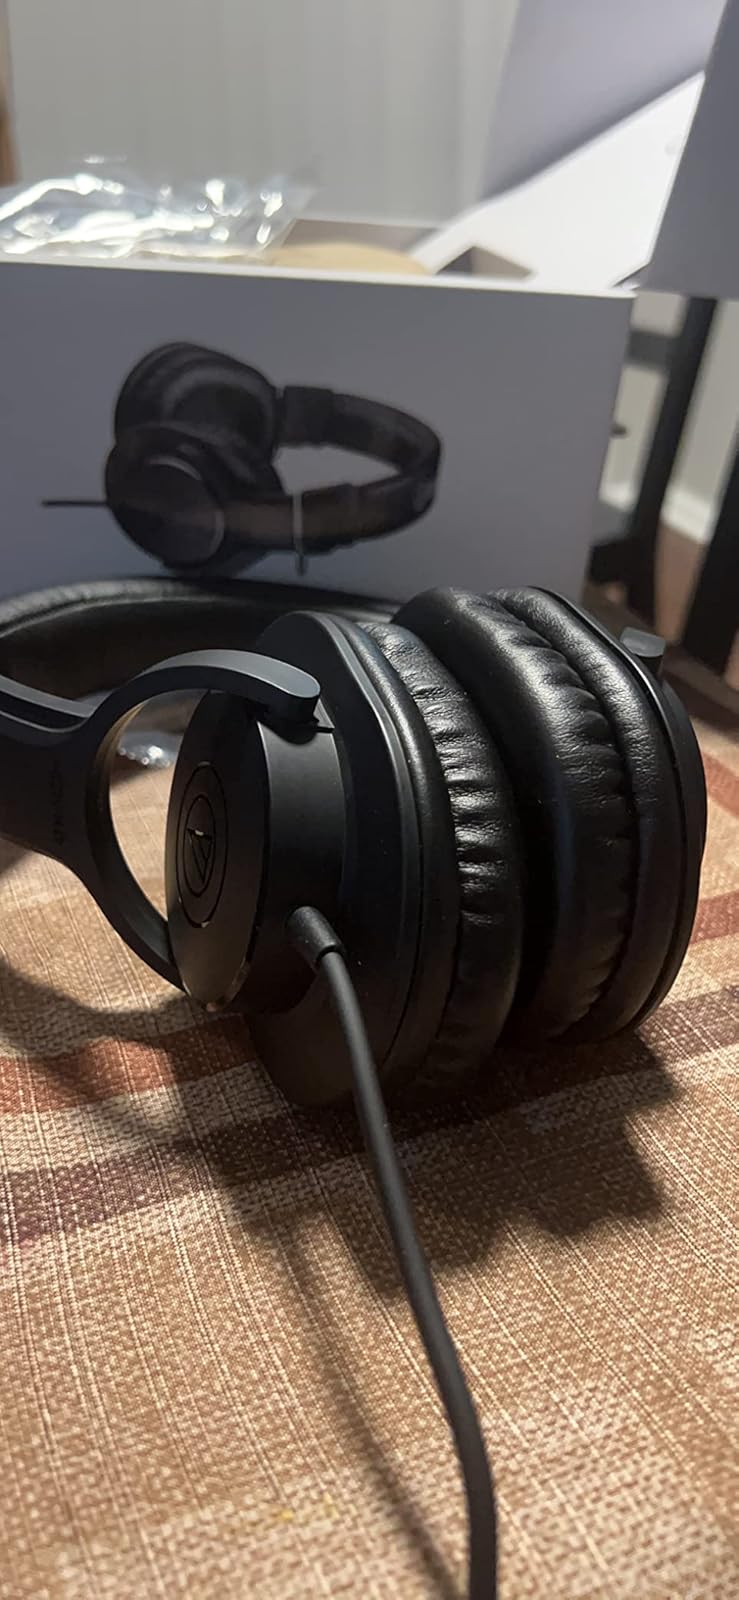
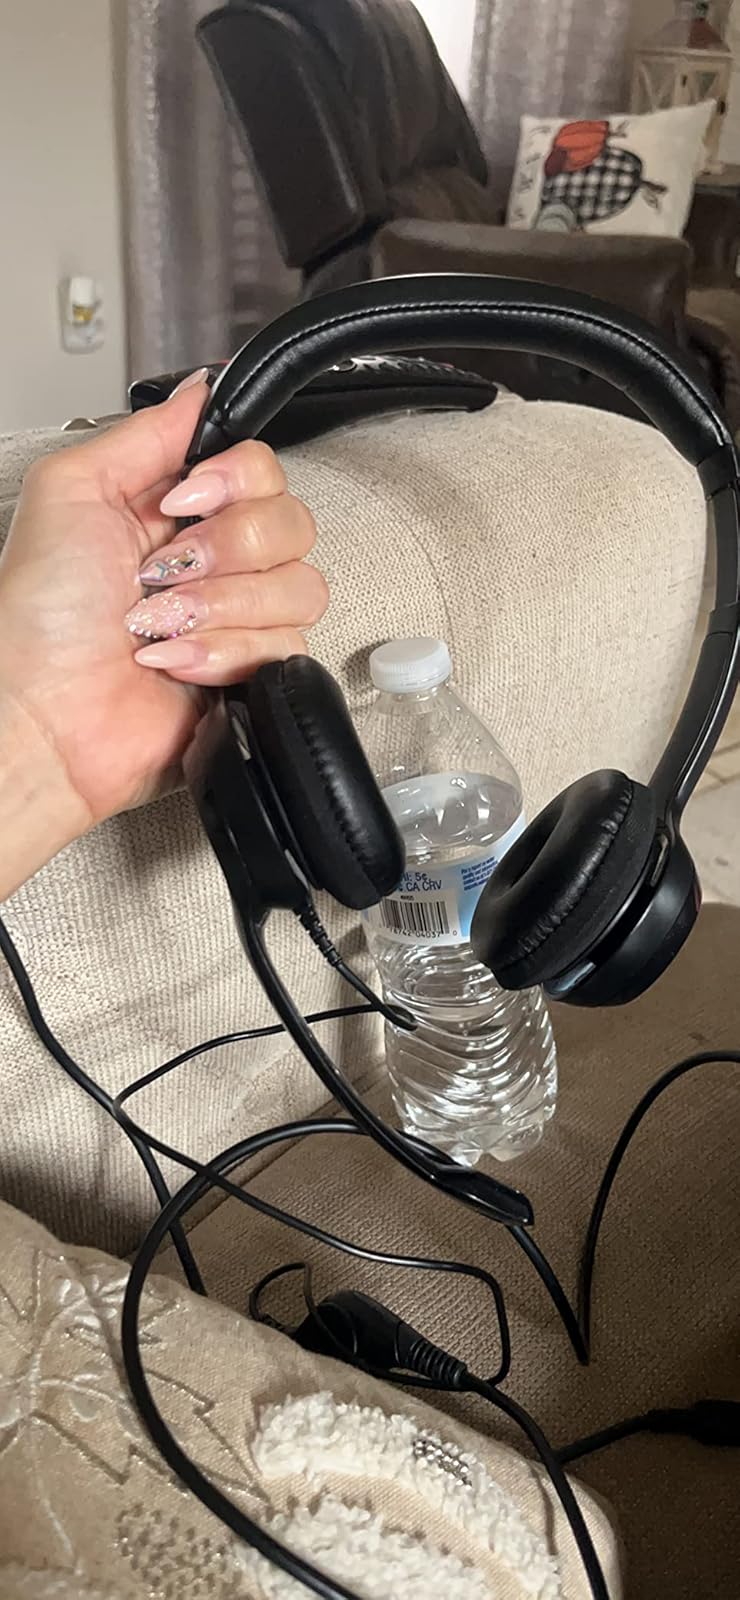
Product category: headphones
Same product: no